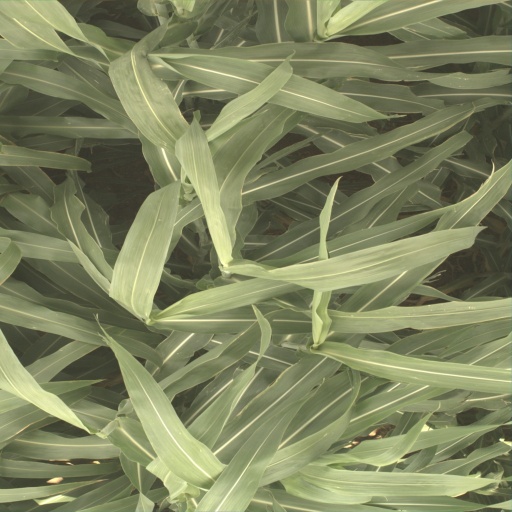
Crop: sorghum